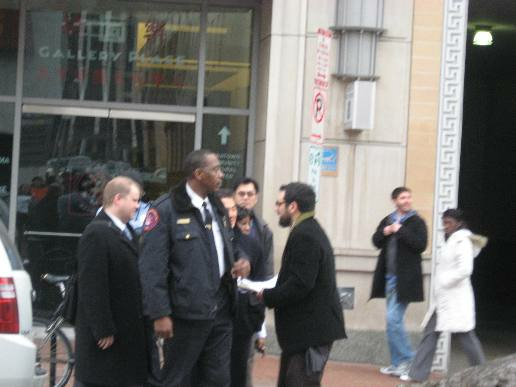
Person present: Yes